Industry in Tianjin

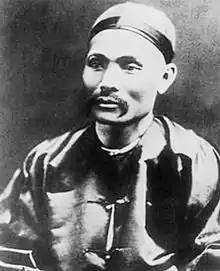
One of representatives of Self-Strengthening Movement: Tong King-sing

In order to cooperate with the development of military industry, in Tianjin, the Qing government built the earliest telegraph circuit, China's first autonomous standard railway, Kaiping Railway Company and Chinese Engineering and Mining Company. Chinese Engineering and Mining Company is the earliest large-scale mechanized coal-mining factory which offered military industries energies and materials. In 1878, Li Hongzhang was assigned to purchase Chinese Engineering and Mining Company that was established by Tong King-sing. At first, it was supposed to be government-managed, but later on because of the lack of funding, the Qing government made it government-supervised and merchant-managed. In the year of 1879, the telegraph circuit starting from Zhili Supervising Bureau, crossing the eastern department of Tianjin Machine Factory, Zizhulin concession, Chinese Merchants Steamship Company, to Taku Forts and Beitang military camp, is the earliest telegraph circuit in China. After that, the Tianjin-Shanghai telegraph circuit was constructed. Then the government established Tianjin Telegraph Headquarters in Tianjin, accompanied by the east subsidiary, the north subsidiary and the south subsidiary three subsidiaries. Although Tianjin Telegraph Group was "government-supervised and merchant-managed", all the "top official telegraphs" about foreign and military affairs would be sent in an order of "government first".